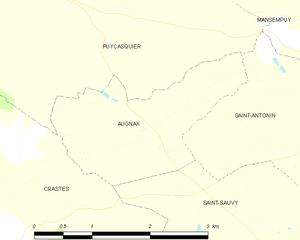
Augnax est une commune française située dans le département du Gers en région Occitanie.